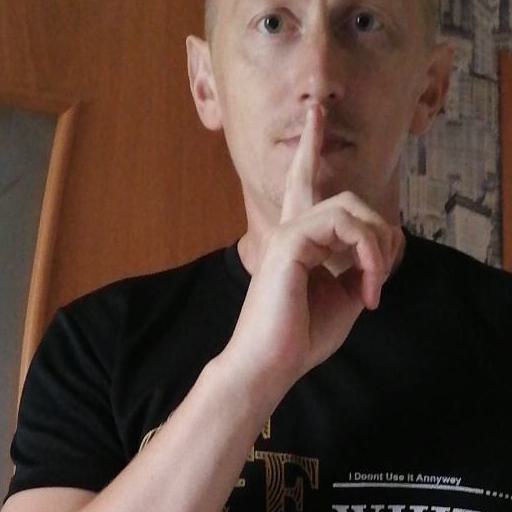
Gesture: mute